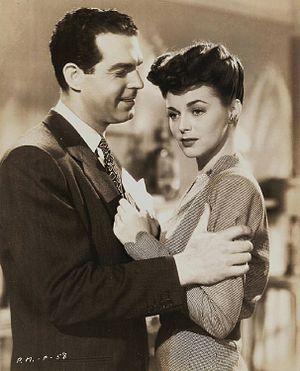
Pardon My Past est un film américain réalisé par Leslie Fenton et sorti en 1945.
Marguerite Chapman est une actrice américaine, née le 9 mars 1918 à Chatham, morte le 31 août 1999 à Burbank.